1st West Virginia Cavalry Regiment

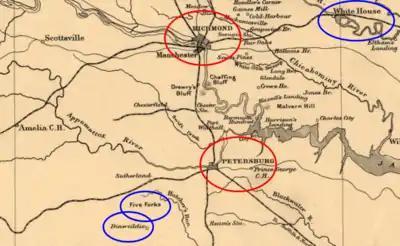
Old map highlighting Sheridan's movements around Richmond

The Battle of Five Forks occurred on April 1, 1865. Five Forks is a small community in Dinwiddie County, located between Dinwiddie Court House and Petersburg. Sheridan received reinforcements from the Fifth Corps and a division of cavalry from the Army of the James. The Confederate force was again led by Pickett and Fitzhugh Lee. Both sides advanced and retreated, and soon the opposing forces were fighting in close combat using sabers. At times, the cavalry fought dismounted. A portion of Capehart's brigade drove the rebels to the end of the field, only to be partially driven back by a second group of Confederate cavalrymen. After the regiment was reinforced by the rest of Capehart's brigade, the Confederates were driven from the area, and numerous battle flags were captured.